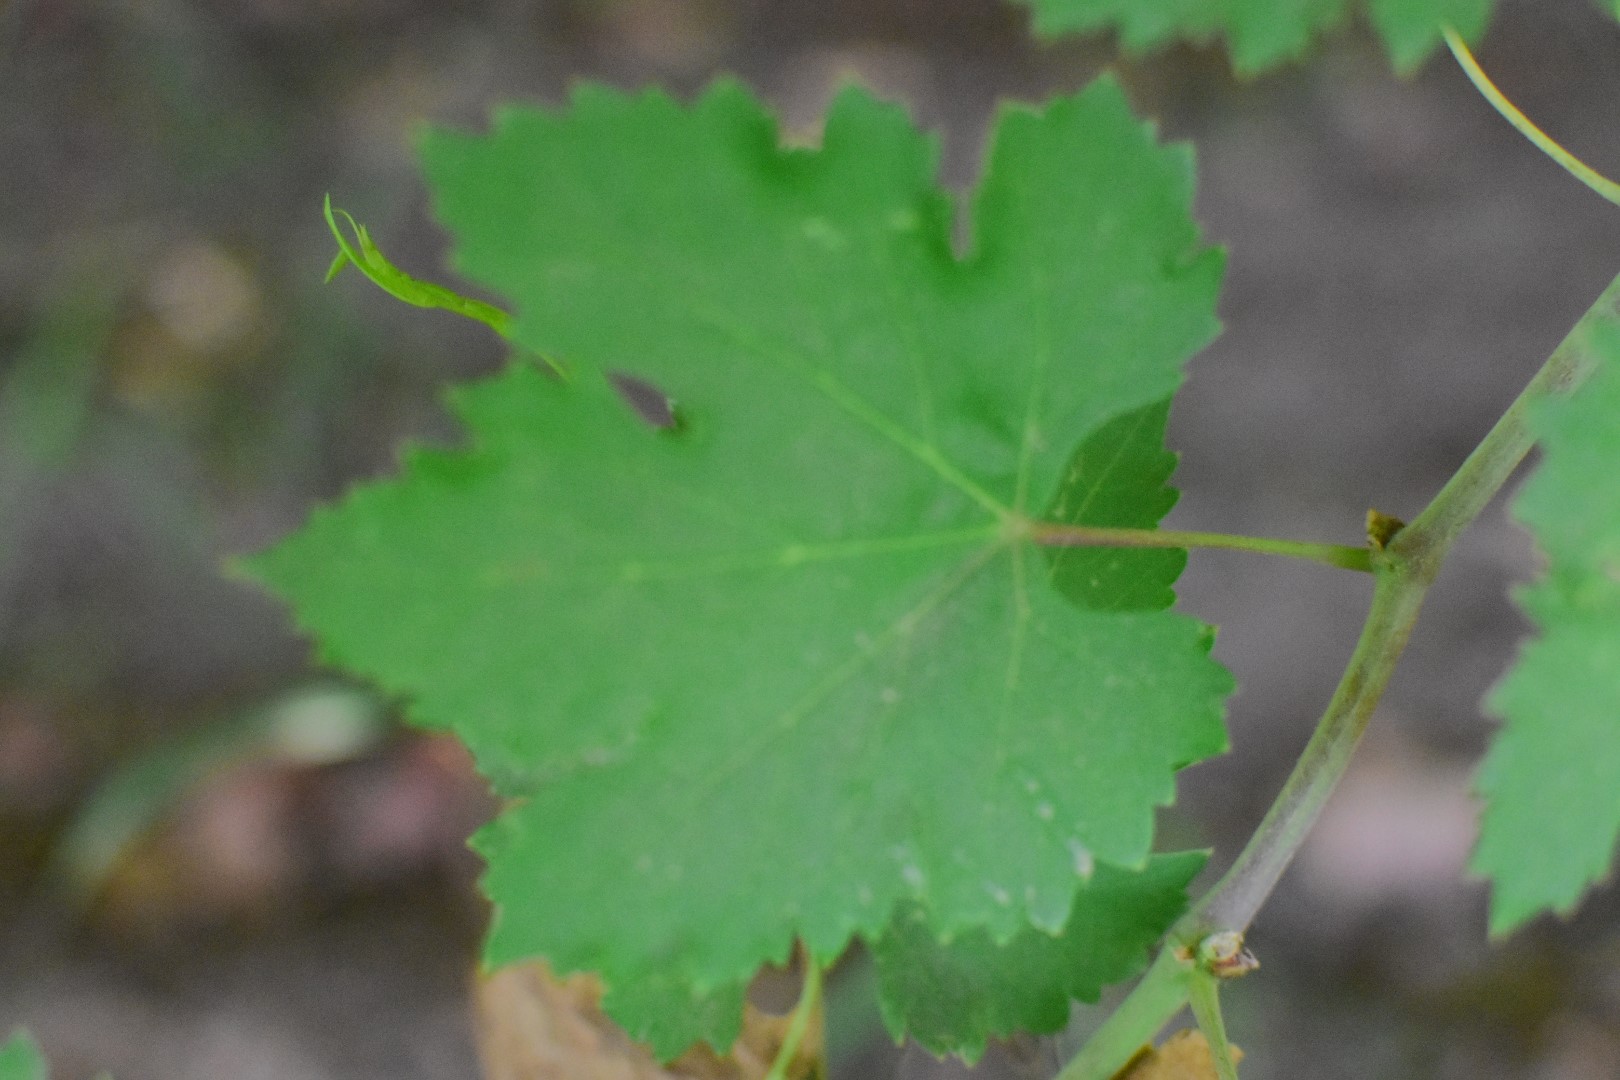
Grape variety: Deas Al-Annz